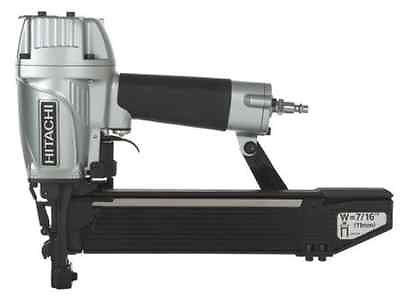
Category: stapler